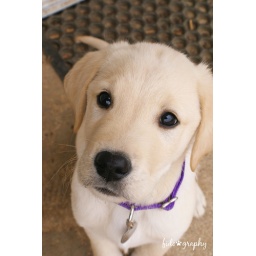
9 week old Labrador/Golden guide dog puppy in training